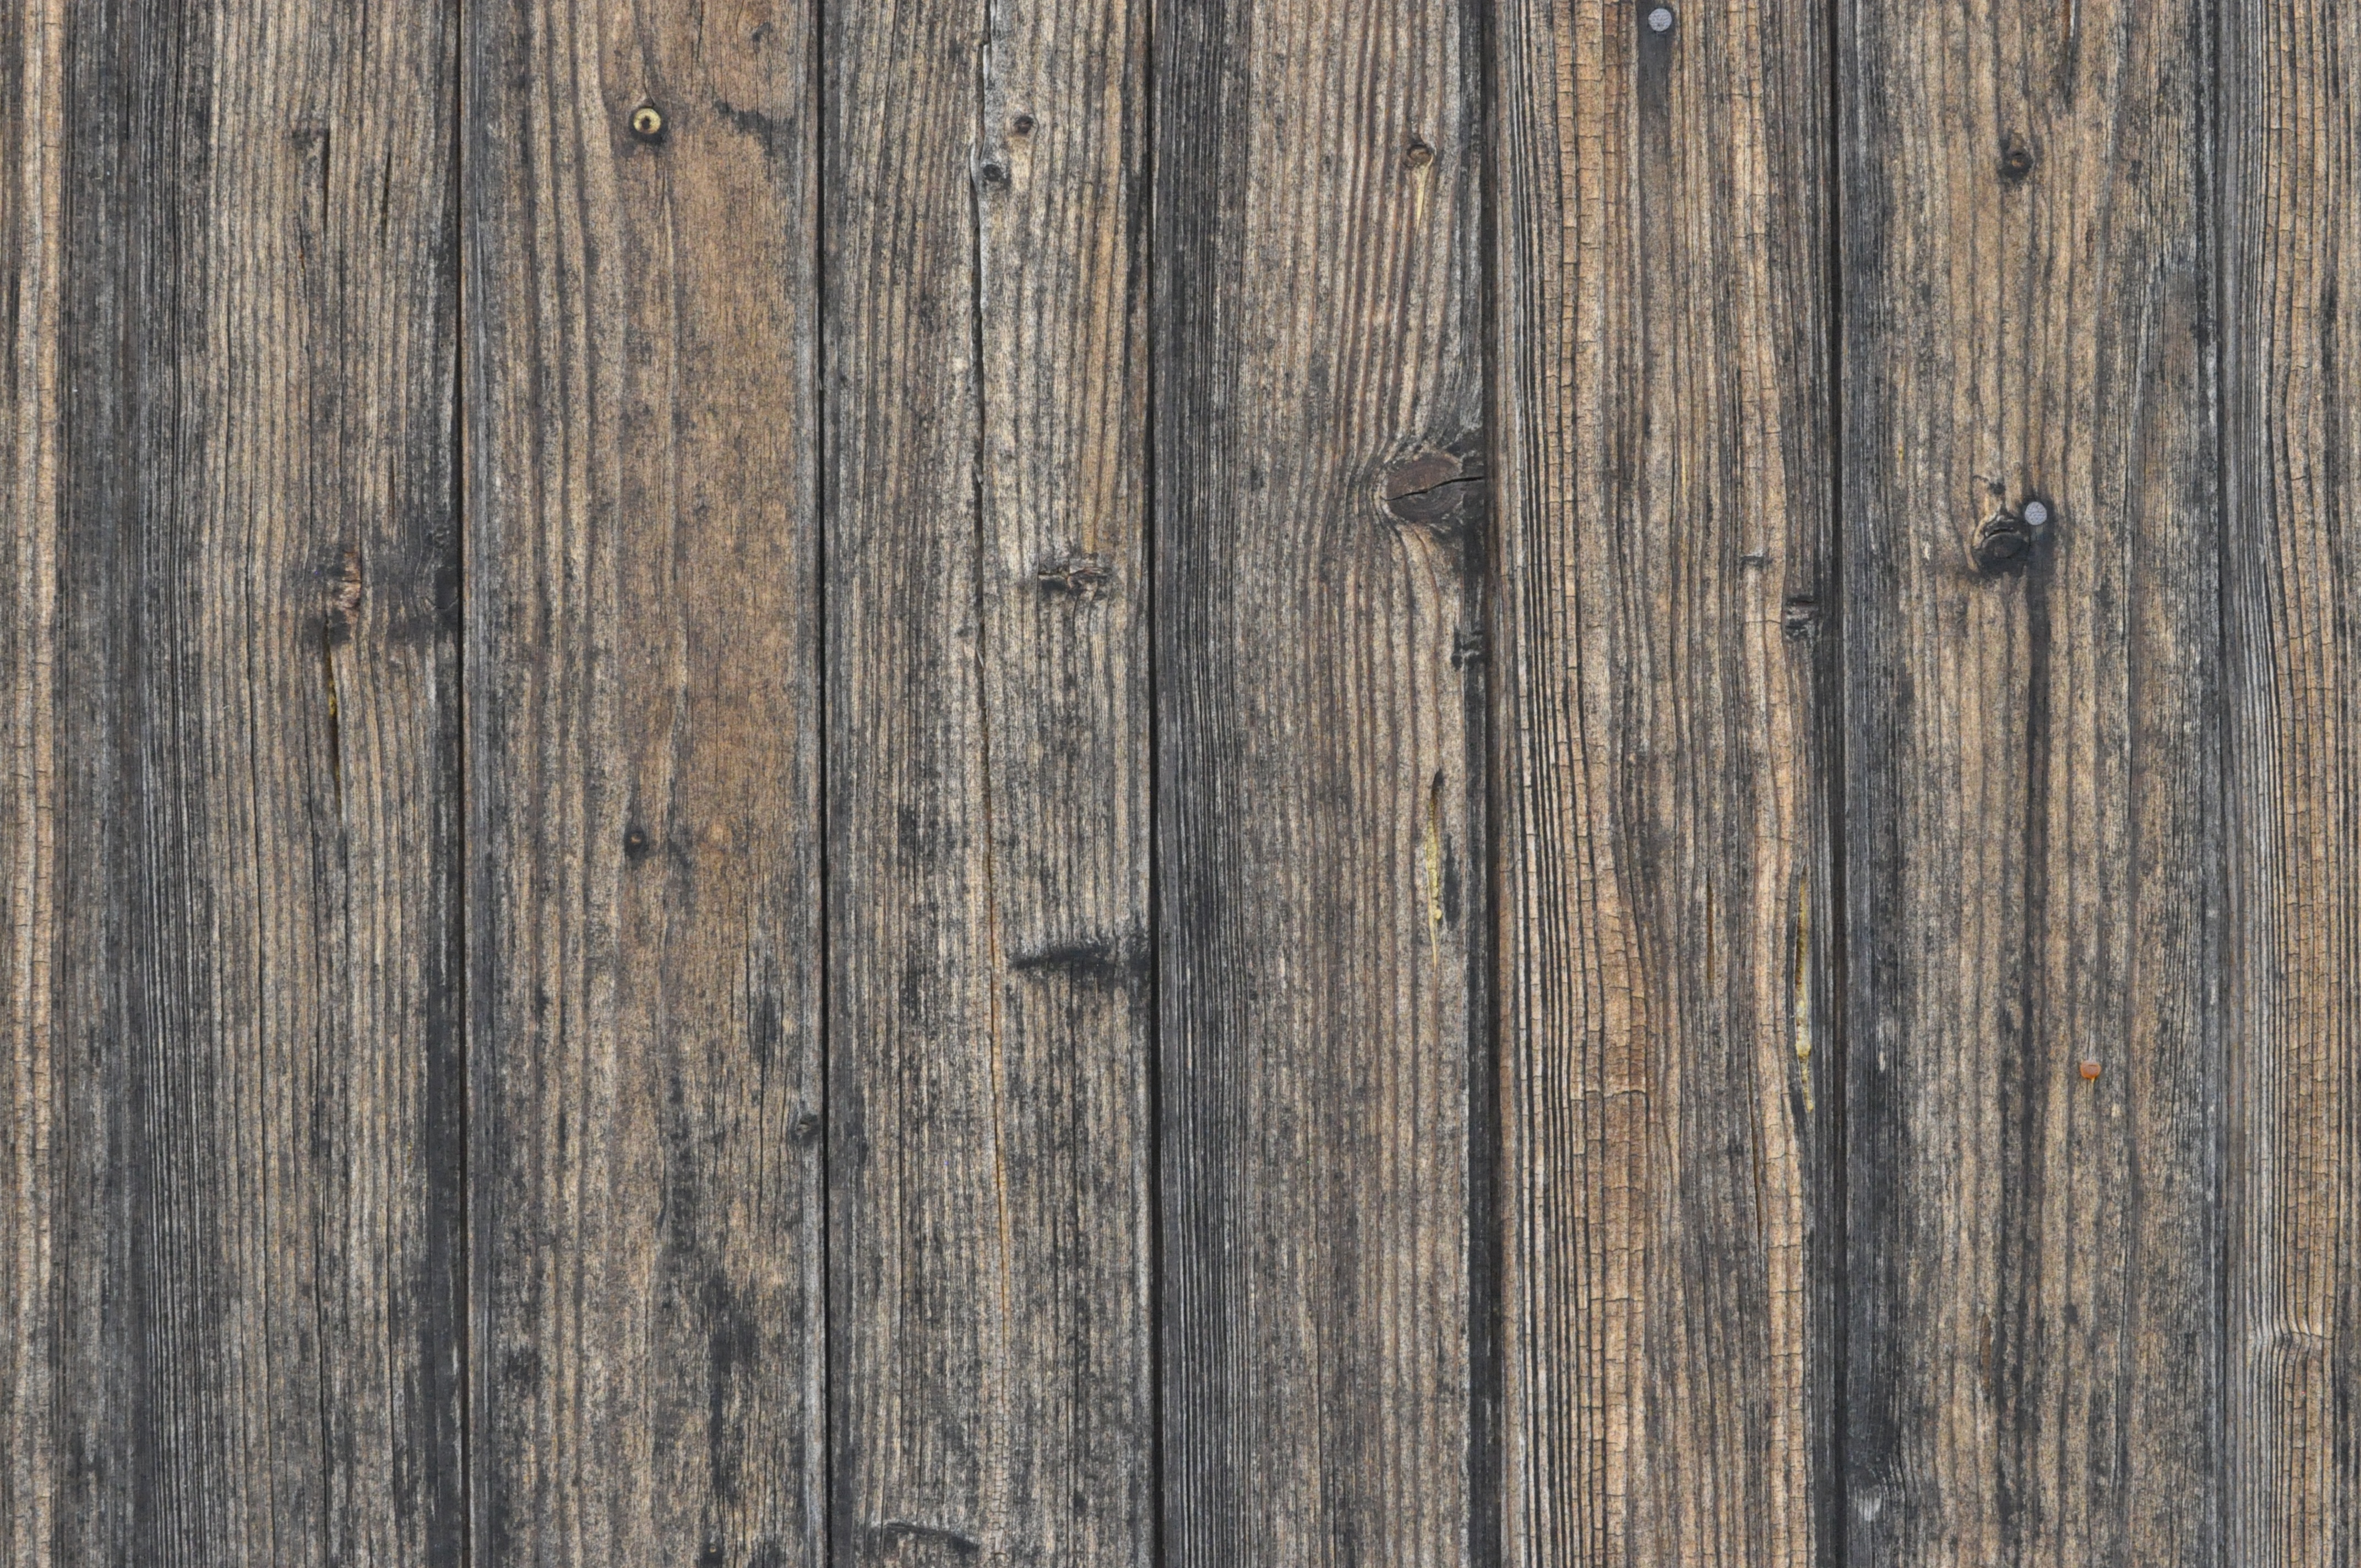
nature, structure, wood, grain, texture, plank, floor, old, pattern, brown, door, weathered, cracked, background, hardwood, boards, cracks, textures, fibers, annual rings, wall tiling, flooring, wood flooring, wood texture, wood surface, laminate flooring, wood stain